Red Gate

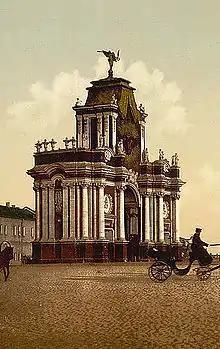
Red Gates in Moscow (from a 19th-century postcard)

The Red Gate (Russian: Красные ворота, "Krasnye vorota") was a set of triumphal arches built in an exuberantly baroque design in Moscow. Gates and arches of this type were common in 18th century Moscow. However, the Red Gate was the only one that survived until the 20th century. It was demolished in 1927, but the name still survives in an eponymous Moscow Metro station.